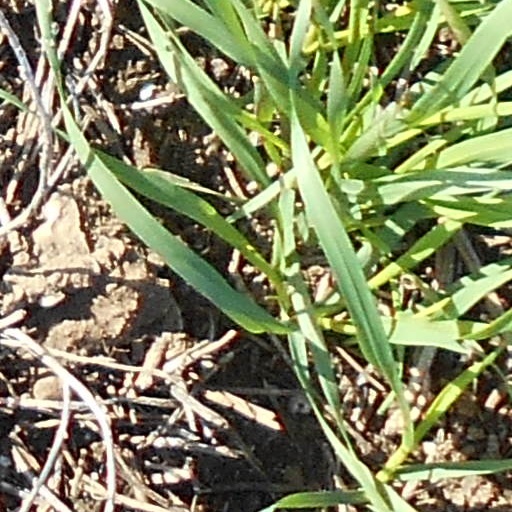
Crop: wheat